California Resources Corporation

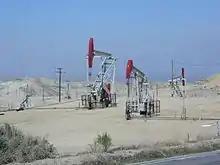
Three active oil wells (using nodding donkeys) in Elk Hills Oil Field, south of Buttonwillow, California

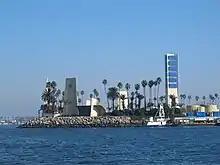
THUMS Islands oil island White in 2010

California Resources Corporation is an American energy corporation engaged in hydrocarbon exploration in California. It is organized in Delaware and headquartered in Long Beach, California. Its mineral acreage holdings in California constitute the largest privately held position in the state.